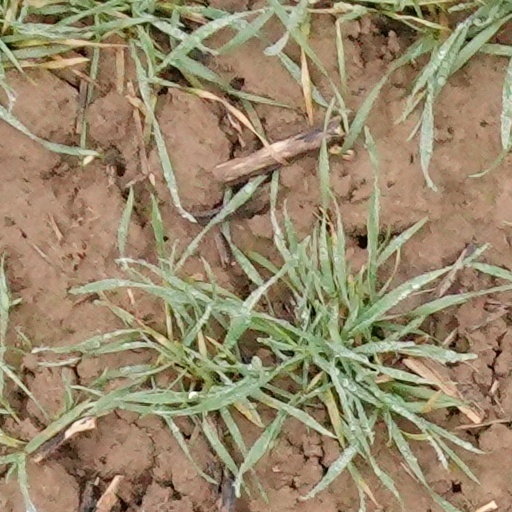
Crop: wheat